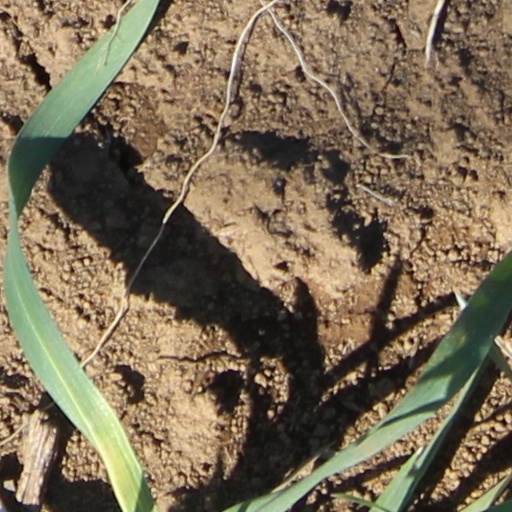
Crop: wheat